Hakkemose Brickworks

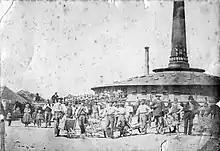
The Hoffmann kiln

Hakkemose Brickworks had by the 1870s developed into the largest brickyard in the country. It produced 7 million bricks in 1872. In 1883, it also started a production of terracotta objects and faience cocklestoves. The brickyard was represented and won awards on the 1872 Nordic Exhibition in Copenhagen and again on the Nordic Exhibition of 1888.